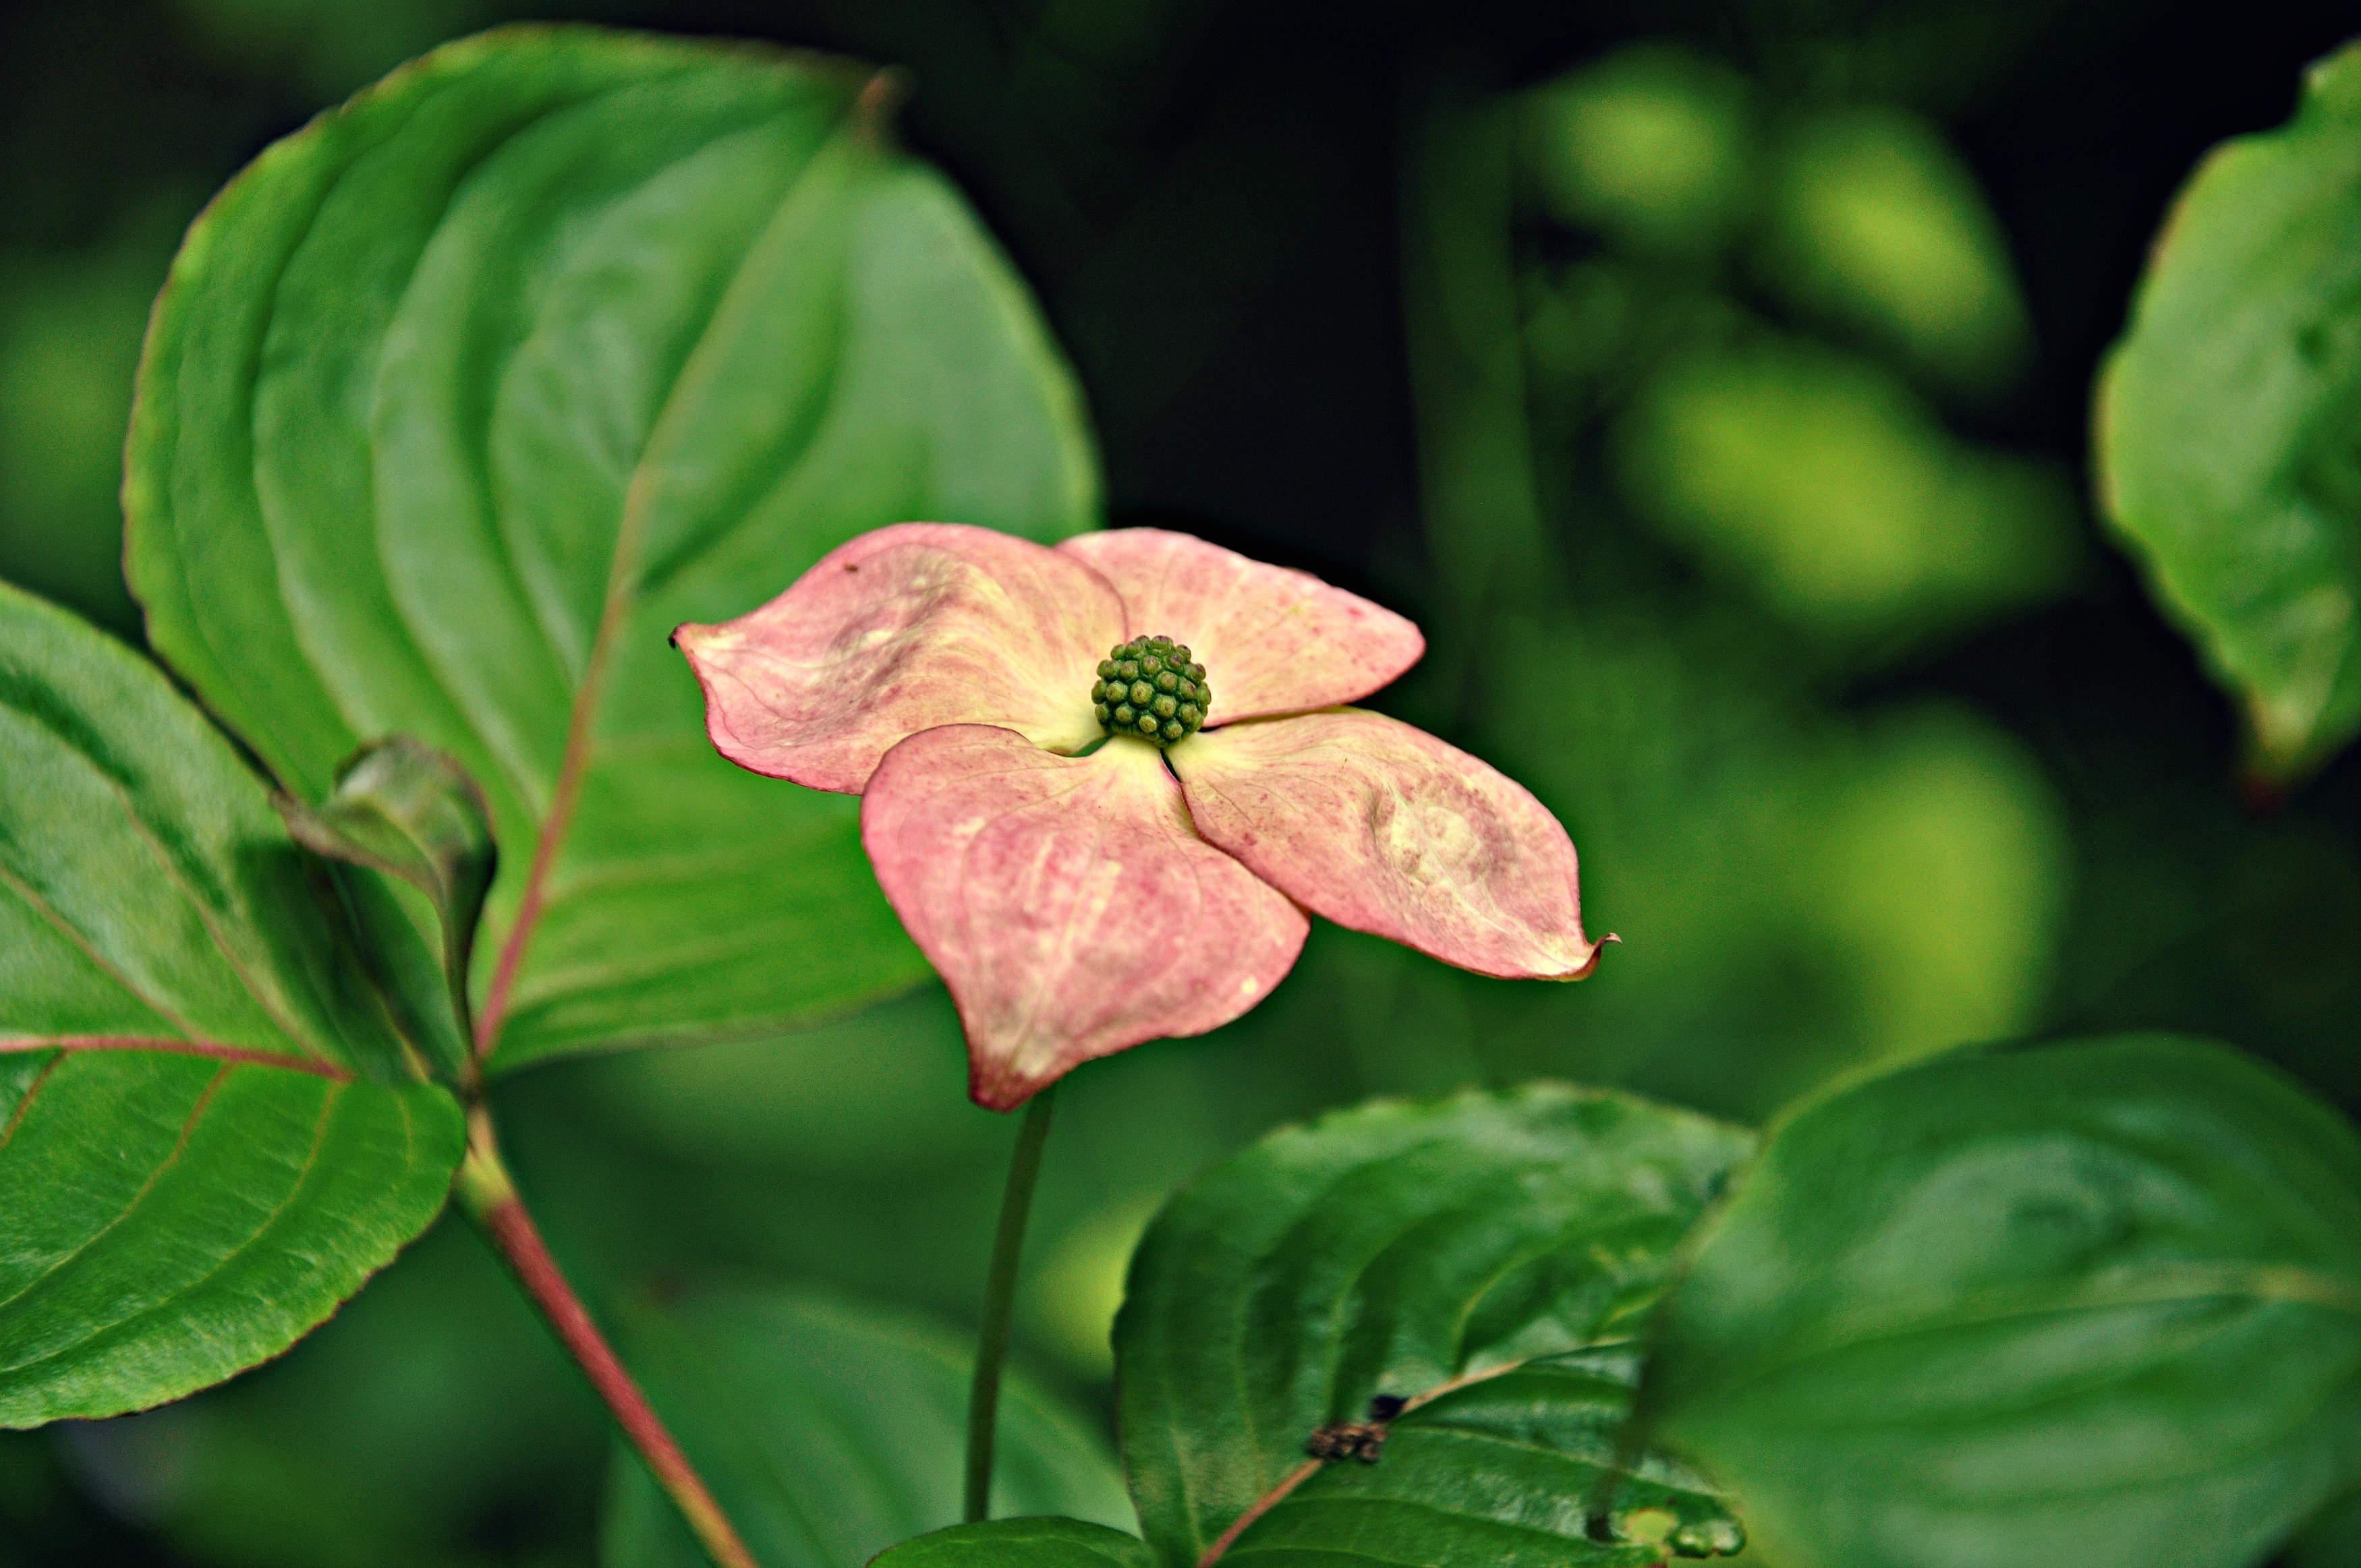
nature, blossom, plant, leaf, flower, petal, bloom, spring, green, botany, blooming, pink, flora, wildflower, close up, shrub, macro photography, flowering plant, plant stem, land plant